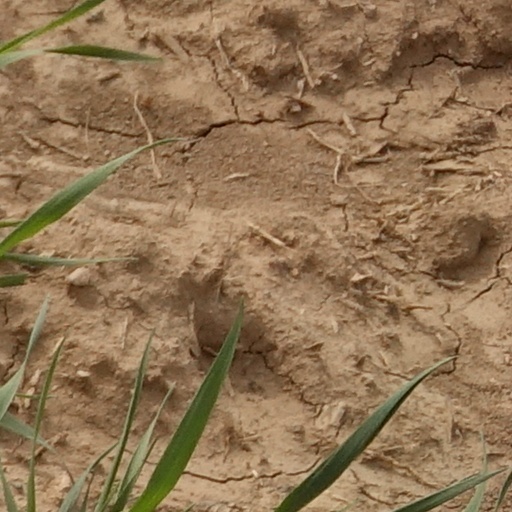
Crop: wheat